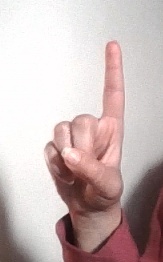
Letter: bb